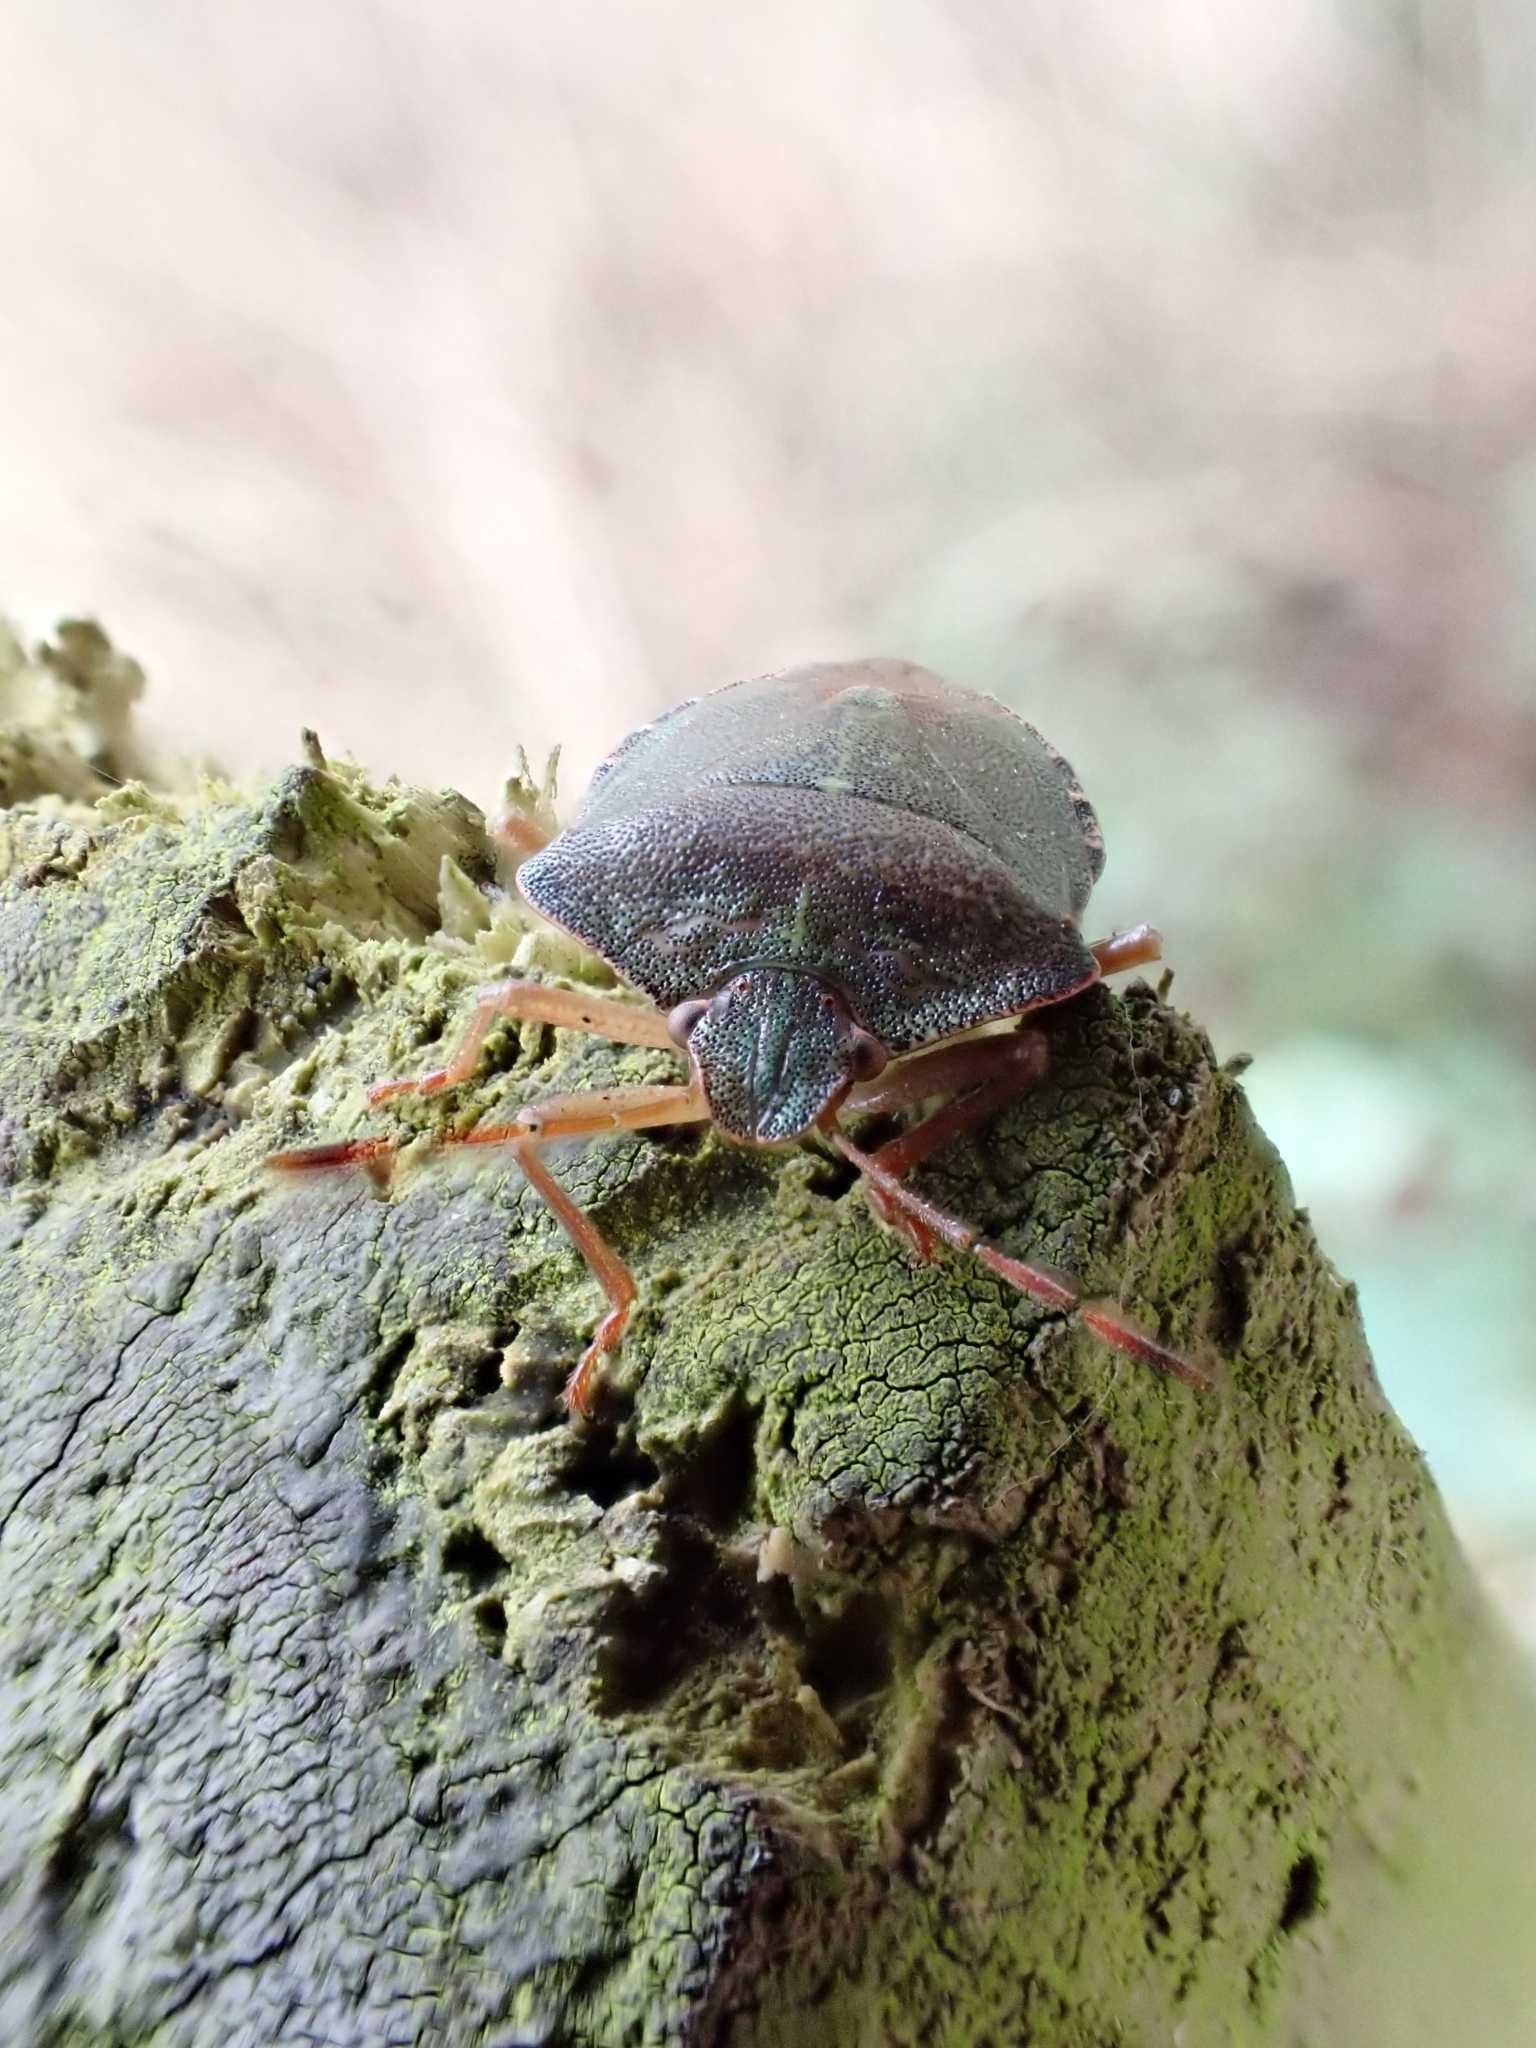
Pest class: stink_bug